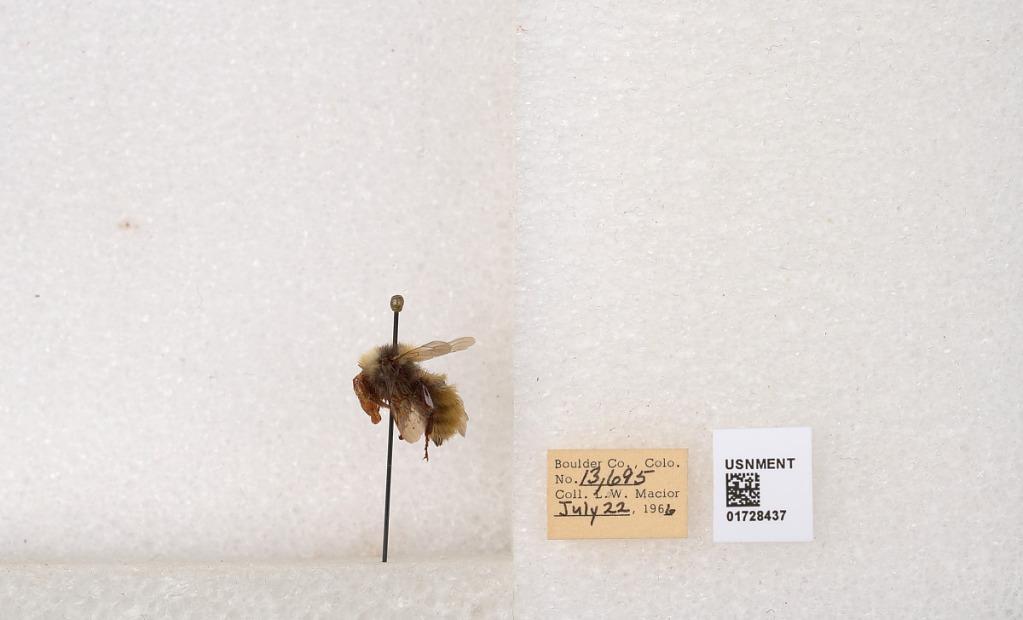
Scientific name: Bombus appositus Cresson
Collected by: L. Macior
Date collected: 1966-7-22
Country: United States
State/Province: Colorado
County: Boulder
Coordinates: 40.0925, -105.358